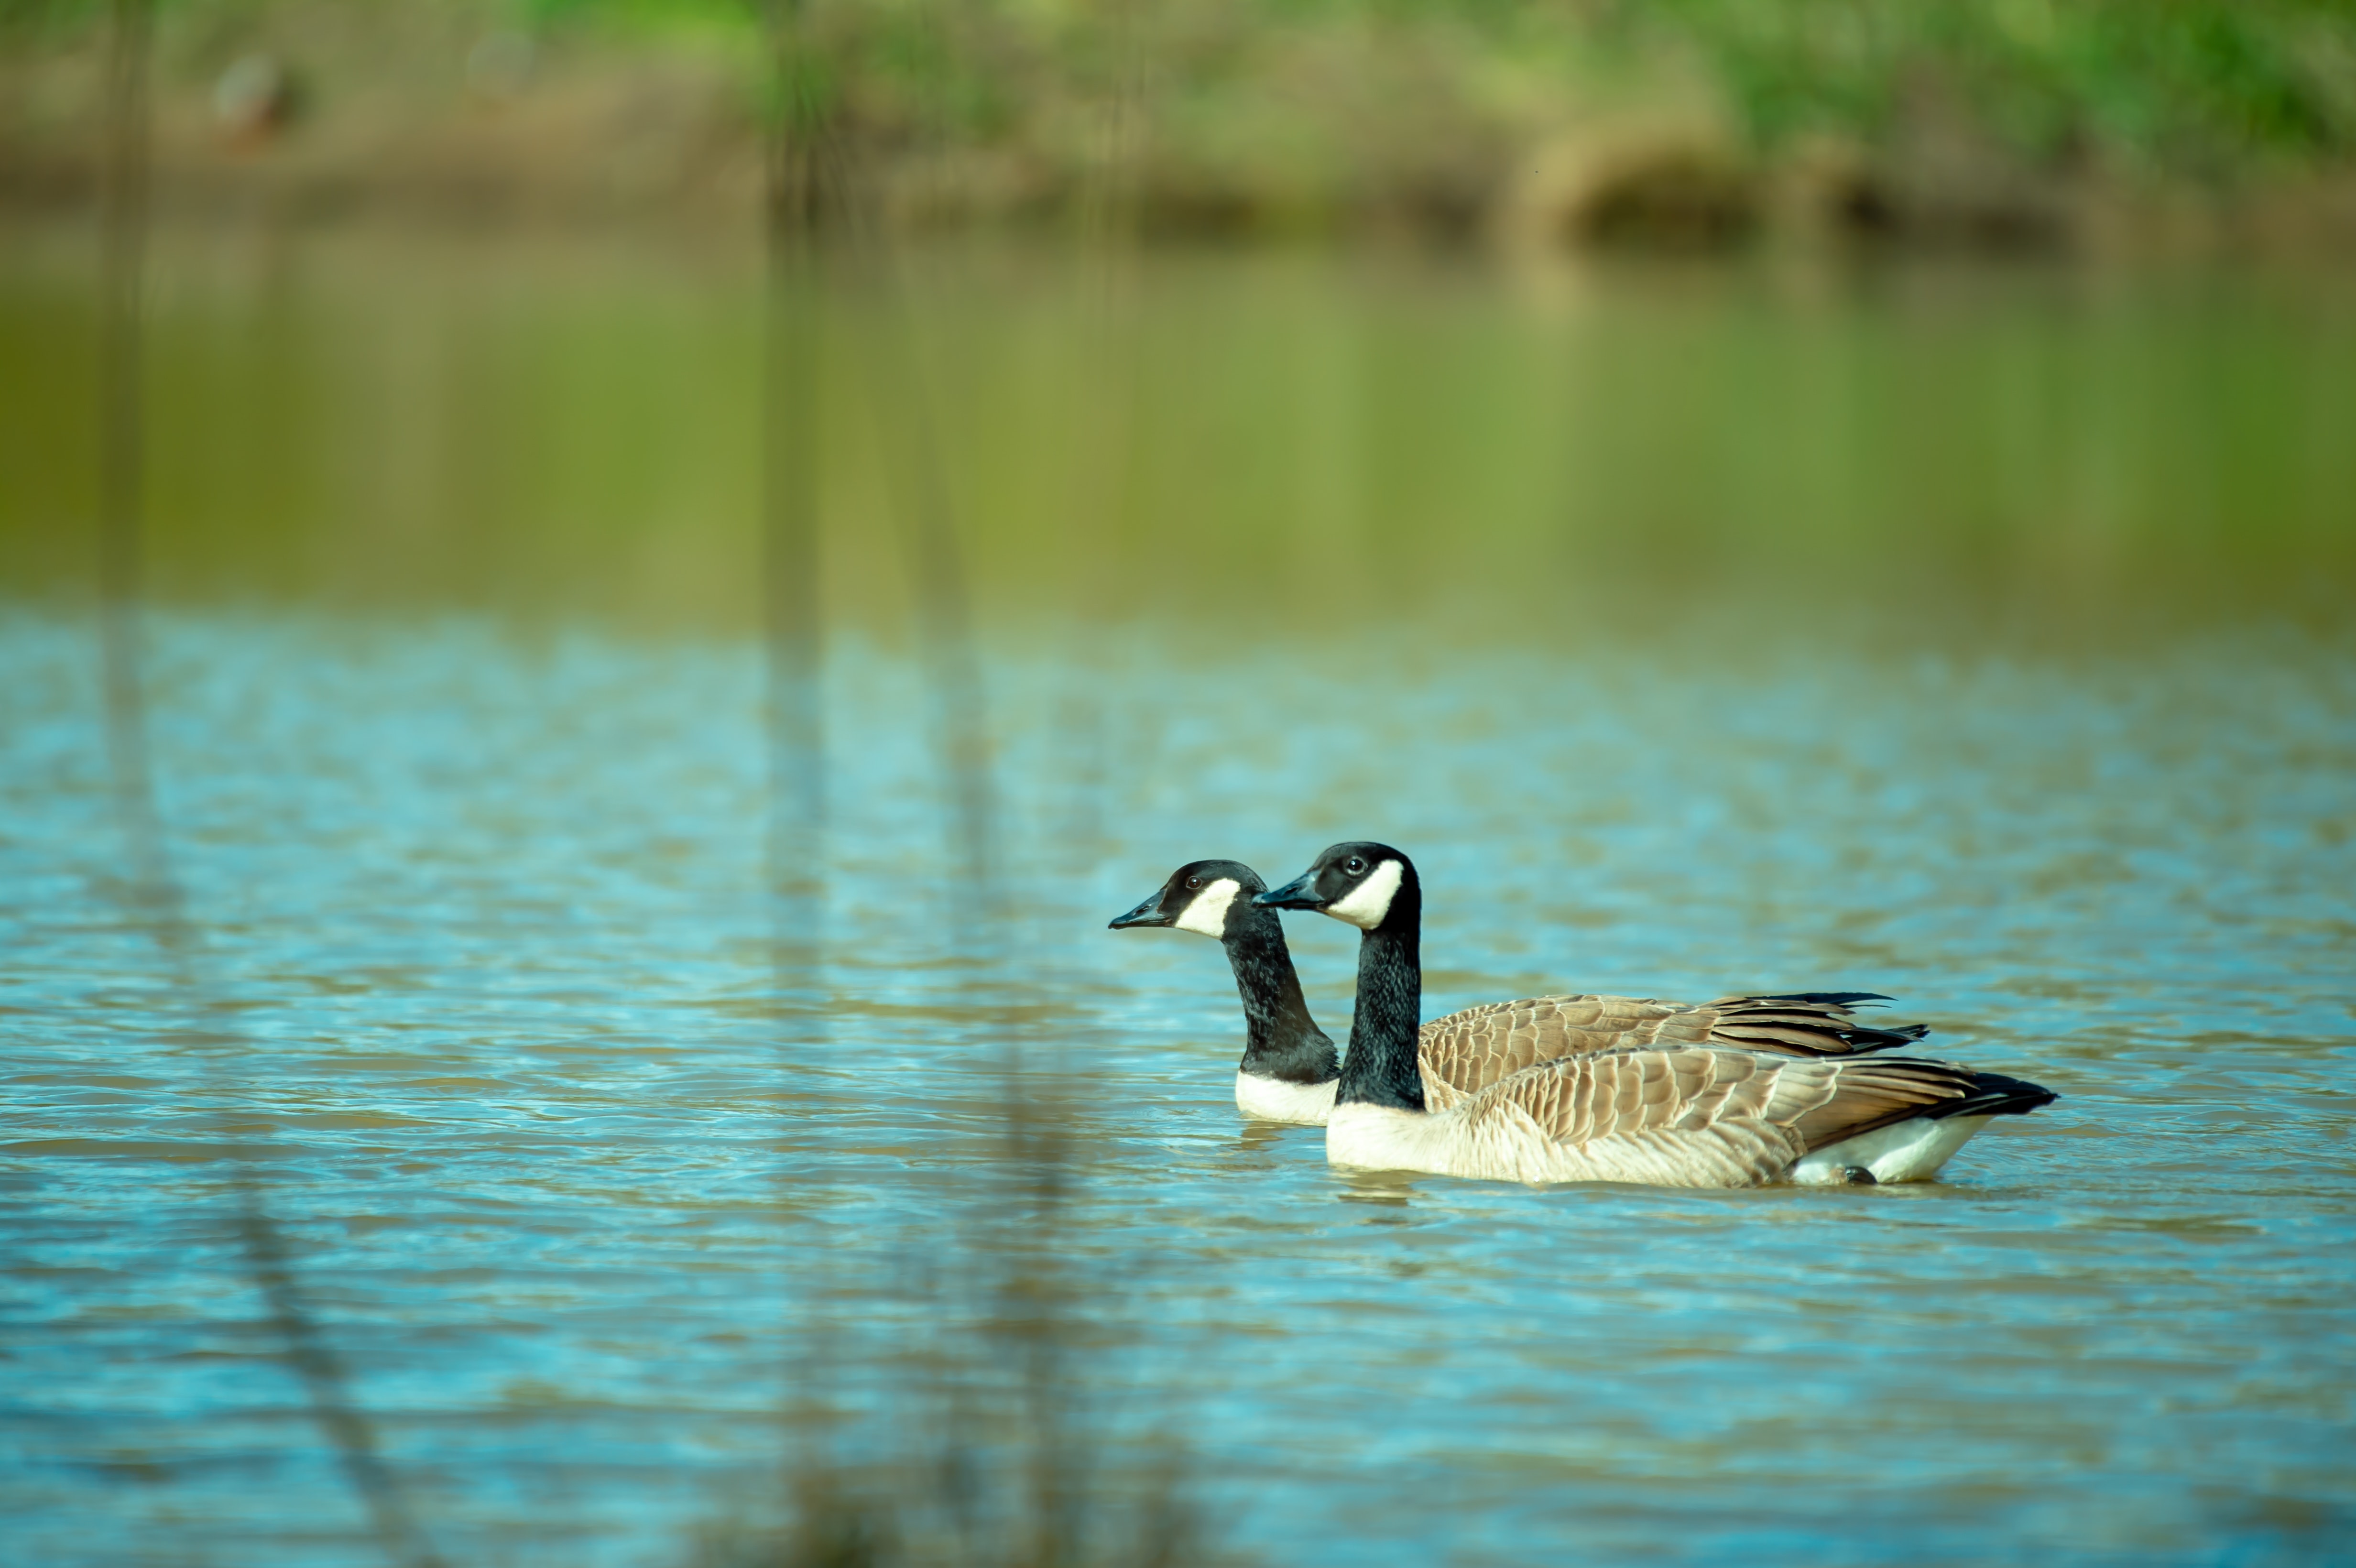
bird, vertebrate, beak, duck, canada goose, water bird, wildlife, ducks, geese and swans, waterfowl, nature reserve, natural landscape, goose, water, pond, grass family, organism, seaduck, lake, watercourse, wing, plant, fowl, bank, river, Freshwater marsh, livestock